Franco-Ottoman alliance

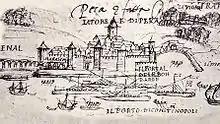
The French galleys of Captain Polin in front of Pera at Constantinople in August 1544, drawn by Jerôme Maurand, a priest who accompanied the fleet.

Five French galleys under Captain Polin, including the superb "Réale", accompanied Barbarossa's fleet, on a diplomatic mission to Suleiman. The French fleet accompanied Barbarossa during his attacks on the west coast of Italy on the way to Constantinople, as he laid waste to the cities of Porto Ercole, Giglio, Talamona, Lipari and took about 6,000 captives, but separated in Sicily from Barbarossa's fleet to continue alone to the Ottoman capital. Jerôme Maurand, a priest of Antibes who accompanied Polin and the Ottoman fleet in 1544, wrote a detailed account in "Itinéraire d'Antibes à Constantinonple". They arrived in Constantinople on 10 August 1544 to meet with Suleiman and give him an account of the campaign. Polin was back to Toulon on 2 October 1544.